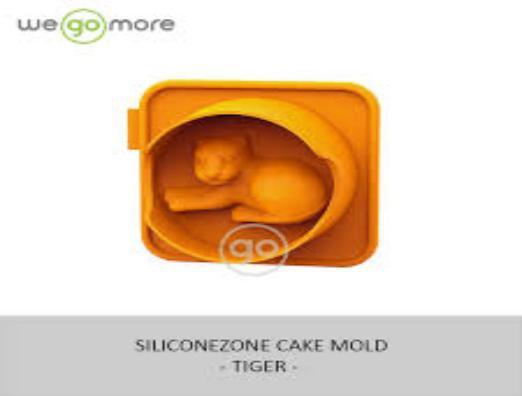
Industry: Necessities